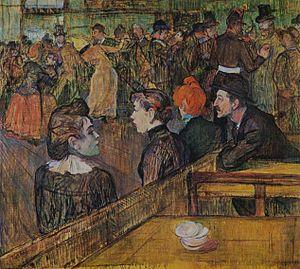
Une discothèque — appelée aussi boîte de nuit, nightclub —, est un établissement de loisirs musical et dansant privé, généralement nocturne et réservé aux personnes majeures.